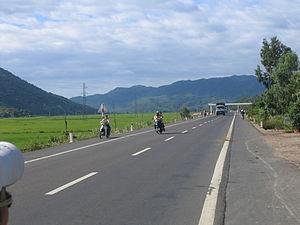
Les routes nationales sont les routes reliant la capitale Hanoï aux centres administratifs provinciaux, les routes reliant les centres administratifs provinciaux de trois localités ou plus, les routes reliant les ports maritimes internationaux, les aéroports internationaux, les postes frontières internationaux au Viet Nam.